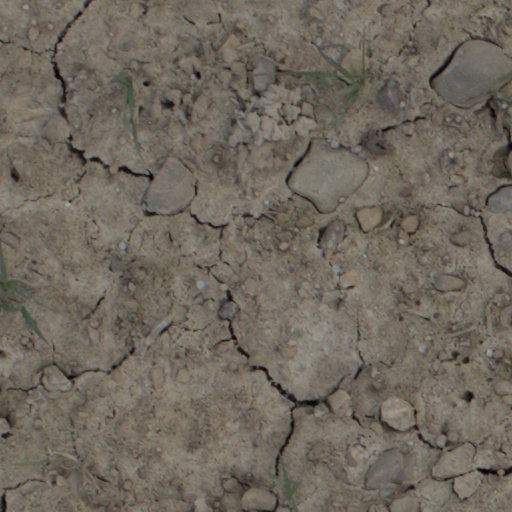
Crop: wheat